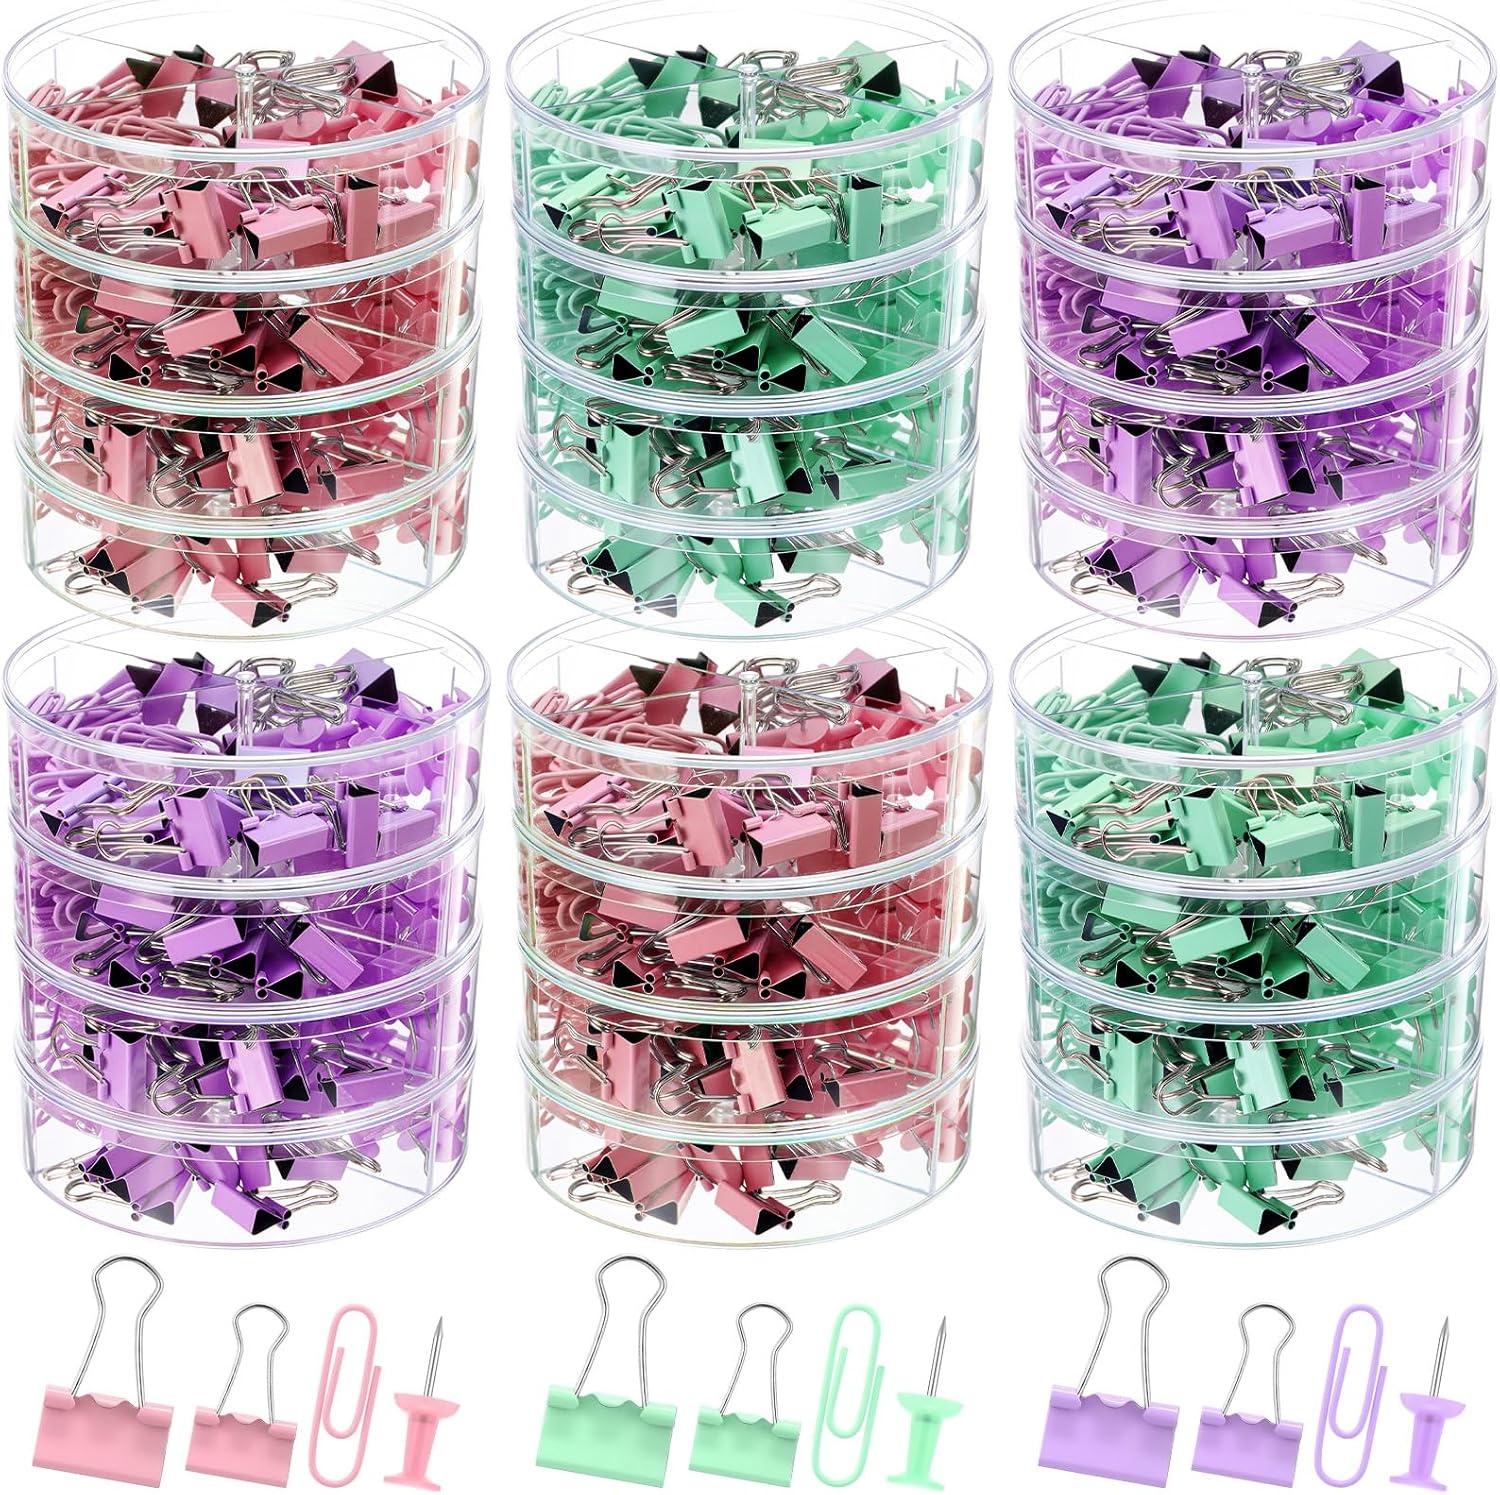
1560 Pcs Paper Clips and Binder Clips Assorted Sizes, Large Medium Small Binder Clip Paperclips Thumb Tacks, College Supplies Home Office Supplies Document Organizing(Pink, Purple, Green)
Overview Color : Pink, Purple, Green Size : 1.10 inches Material : Metal Brand : Dunzoom Product Dimensions : 12.4"L x 8.46"W About this item Comprehensive Pastel Office Supplies Set:enjoy 24 curated boxes with 4 essential items each: 7 medium binder clips, 13 small binder clips, 20 push pins, and 25 paper clips; Total 1560pcs of pastel organizing tools for desks, classrooms, or home offices Soft Pastel Color Collection:Features 3 soothing shades: Sakura Pink, Lavender Purple, and Mint Green (8 boxes per color). These muted binder clips and paper clips add elegance to your workspace Premium Quality & Practical Design:Durable zinc alloy binder clips securely hold documents without tearing. Smooth-edged paper clips and rust-resistant push pins ensure long-lasting use for daily tasks Ideal Gift for Multiple Occasions:Thoughtful present for teachers, colleagues, teens, and women. good for birthdays, Thanksgiving, back-to-school seasons, or as corporate giveaways Multi-Purpose Organization Solution:Simplify desk management with color-coded pastel paper clips, binder clips, and push pins. Ideal for office supplies, school projects, crafting, and home filing systems
Brand: Dunzoom
Category: Office Supplies > General Office Supplies > Paper Clips & Clamps > Paper Clips